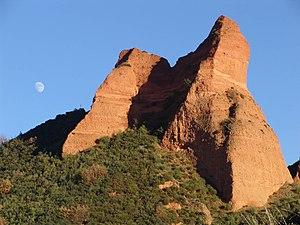
Las Médulas est un relief formé de sables rougeâtres et peuplé de châtaigniers et chênes verts situé dans la comarque du Bierzo, dans la Province de León en Espagne. Ce paysage s'est constitué à partir des monts anciens du Medilianum.